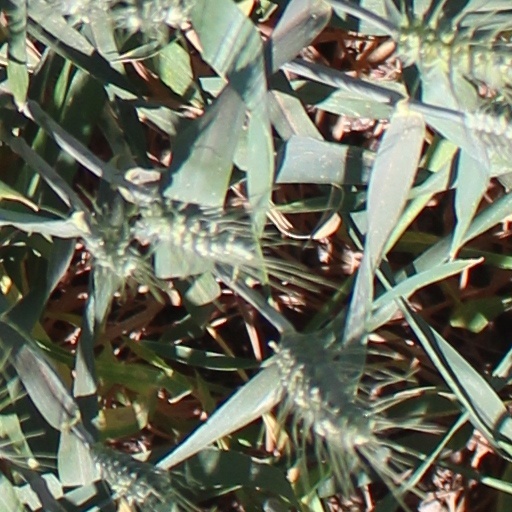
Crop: wheat